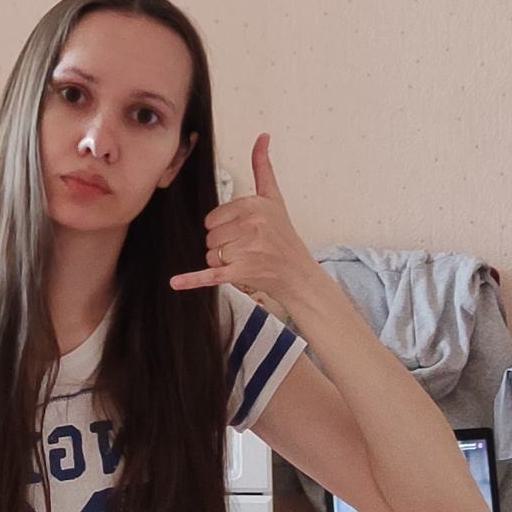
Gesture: call